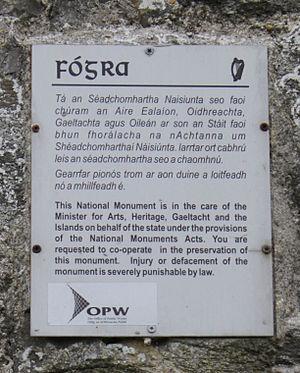
Un monument national en Irlande, est un monument sous la protection de l'État, étant considéré d'importance nationale. Depuis 2006, la base légale de ce statut est le National Monuments Acts 1930 to 2004. Le code des monuments nationaux original de l'état irlandais actuel a été établi en 1930, le National Monuments Act, 1930. La liste de monuments originale comprend ceux pour lesquels le Ancient Monuments Protection Act, 1882 s'applique.